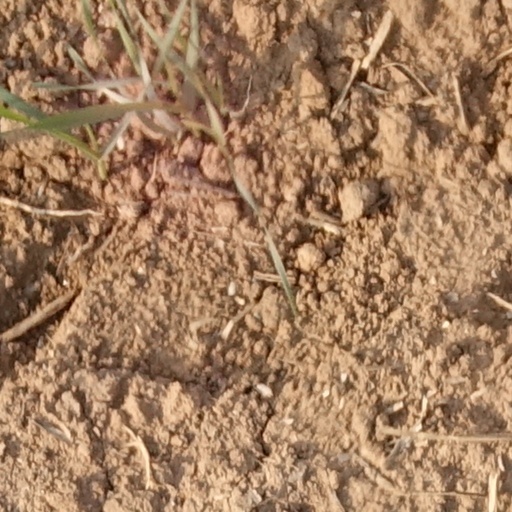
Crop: wheat